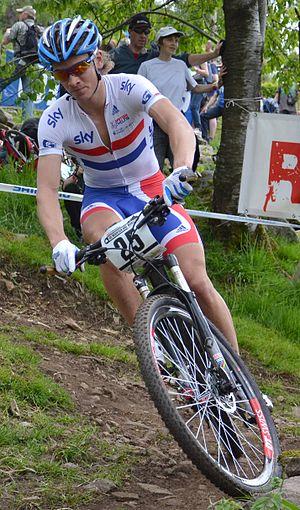
Liam Killeen lors de la 4e manche de la coupe du monde de VTT 2012 à La Bresse (FRA).
Liam Killeen est un coureur cycliste anglais. Spécialisé dans le VTT et le cyclo-cross, il a remporté la médaille d'or de l'épreuve de cross-country des Jeux du Commonwealth de 2006 et a été champion de Grande-Bretagne de cette discipline en 2008 et 2009.
Les Championnats de Grande-Bretagne de VTT sont organisés par le British Cycling, et chaque vainqueur a le droit de porter le maillot de champion national jusqu'à l'année suivante.